Florent de Varennes

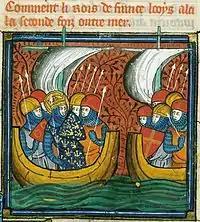
Florent, lord of Varennes, on the 2nd boat, with his shield "Gules a Cross Or", heading to the Crusade

In July 1270, King Louis IX set sail from Aigues-Mortes with a large, well-organized fleet of 70 vessels, mostly Genoese and Venetian, stating: "Already old, I begin the overseas journey. I sacrifice to God wealth, honor, pleasure ... I wanted to give you this last example and I hope you will follow it if circumstances dictate ..."